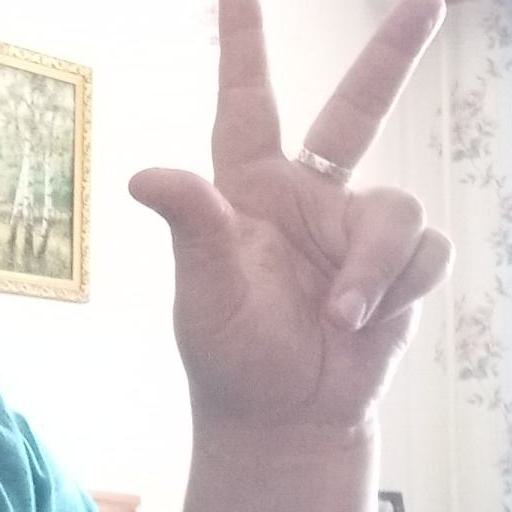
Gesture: three2